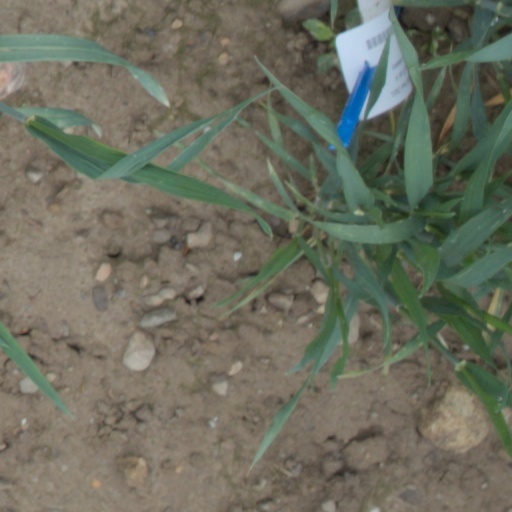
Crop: wheat